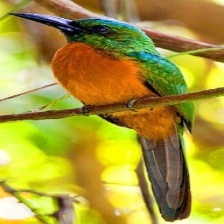
Species: GREAT JACAMAR
Scientific name: JACAMEROPS AUREUS